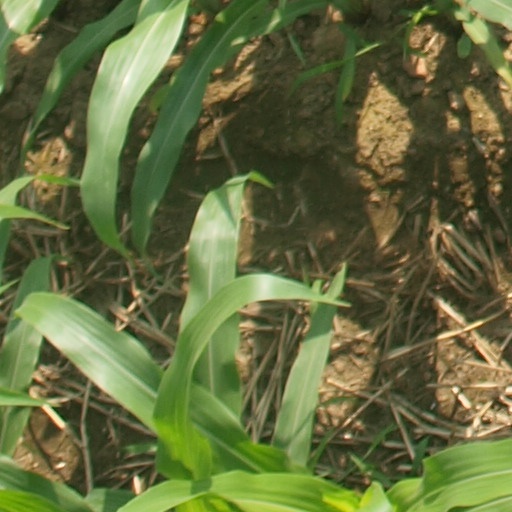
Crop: maize; corn